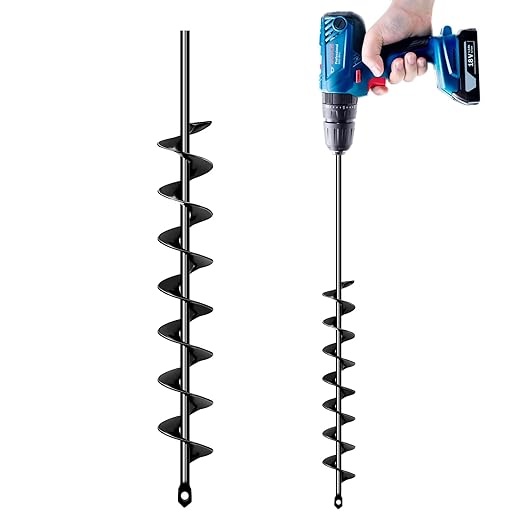
32" x 2" Extended Length Auger Drill Bit for Planting Bulb & Bedding Plant Auger, Garden Plant Auger, No Need to Squat Post Hole Digger for 3/8" Hex Drive Drill, Earth Auger Bulb Planter Tool
About This 【High Efficiency Auger Drill Bit for Planting】- The auger drill bits for planting are adopts the latest upgraded durable solid drill bit and adds more blades design on the shaft, and the whole stainless steel pouring ensures the toughness of the product, so as to provide higher efficiency in the garden, an ideal choice of a gardener. The spiral drill bits are perfect for planting bulbs and bedding plants, shredding up weeds and mixing fertilizer, as well as easily dig holes for fenceposts, ground lights, outdoor torches, and umbrellas and so on. 【Diverse Drill Sizes For Every Task】- The garden augers are available in 1 sizes: 32"x2". 32 x 2 inches for deeper excavations. Paired with 3/8 inch non-slip drives, these augers are your ideal companions for all your yard digging needs.The auger drill bit can effortlessly dig post holes, and it's even handy for anchoring your beach umbrella in the sand during vacations 【Easier to Use - For 3/8'' Hex Drill Driver】- Enjoy the easy installation! Just insert the auger drill bit into the hex drill driver, tighten it, and rotate it to remove the soil. Repeat drilling until the desired planting depth is achieved. 18V or greater drill recommended. When idle, keep the auger clean and free of soil & debris to prevent oxidation. 【Widely Used in Various Scenarios】- These augers for planting are perfect for planting small crops, vegetables, flowers, transplanting seedlings, mixing seeds, soil, and fertilizer. They can even be used for fence and tent installation. A handy tool for your everyday needs. It will be time-saving for you. 【Buy with Confidence】- We provide 90-DAY return and lifetime replacement service on all DOKOLES brand auger Spiral drill bits set. please don't hesitate to contact us if you have any questions. Overview Finish Type : Stainless steel Shank Type : Straight Brand : DOKOLES Item dimensions L x W x H : 1 x 1 x 1 inches Tool Flute Type : Spiral
Brand: DOKOLES
Category: Hardware > Tools > Drills > Augers > Power Augers